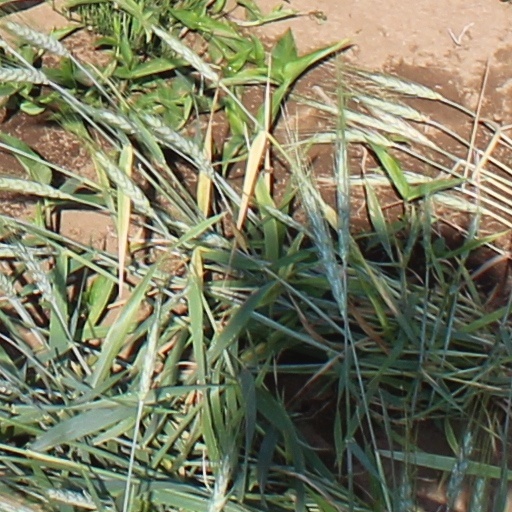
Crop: wheat